Alexander Campbell (musician and writer)

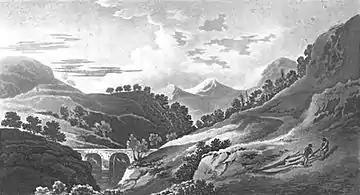
Pass of Killiecrankie, from "A Journey from Edinburgh Through Parts of North Britain"

Campbell now produced 'A Journey from Edinburgh through parts of North Britain [1802, new edition 1811], with drawings made on the spot' by the writer. This is an interesting and even valuable picture of the state of many parts of the country at the beginning of the century. Francis Jukes worked throughout 1802 on publishing for him "A Journey from Edinburgh to Parts of North Britain" aka "A Journey to Scotland".